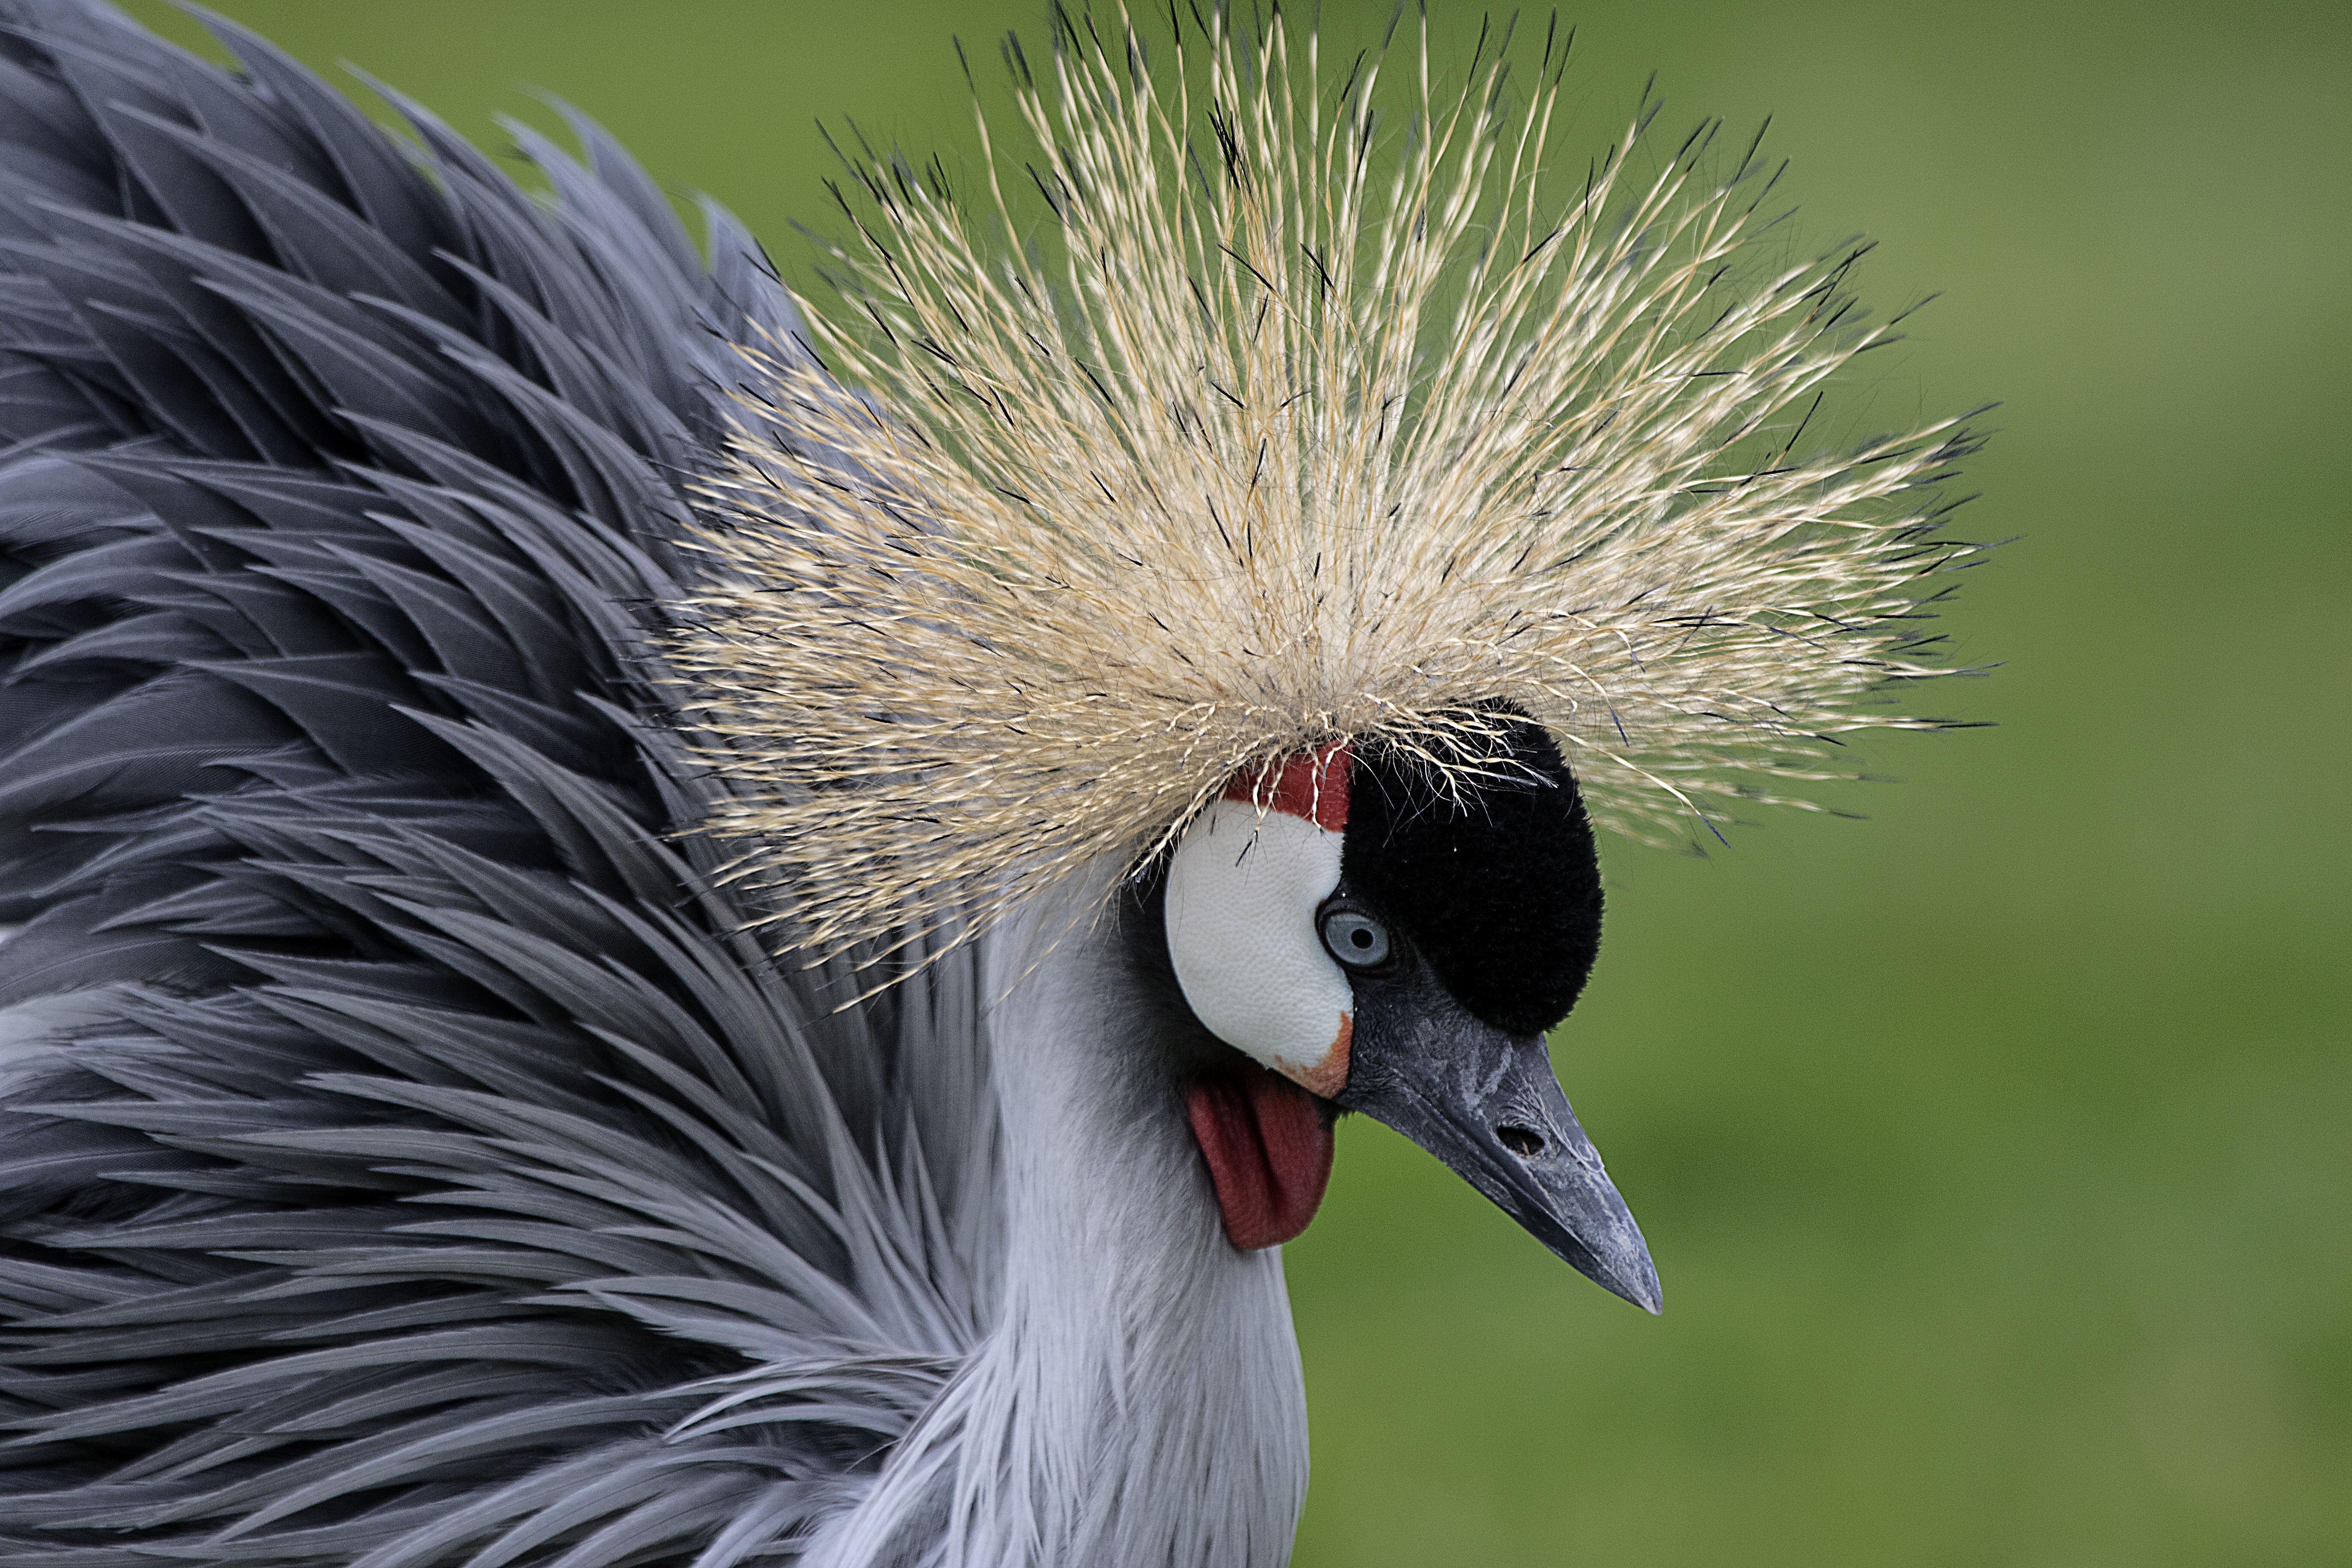
nature, bird, wing, wildlife, beak, natural, colorful, fauna, close up, grey, head, vertebrate, crane, crowned, necked, echidna, crane like bird